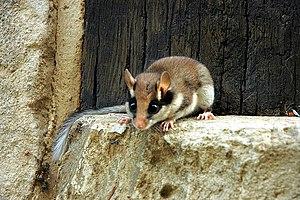
Eliomys est un genre de rongeur de la famille des Sciuridés.